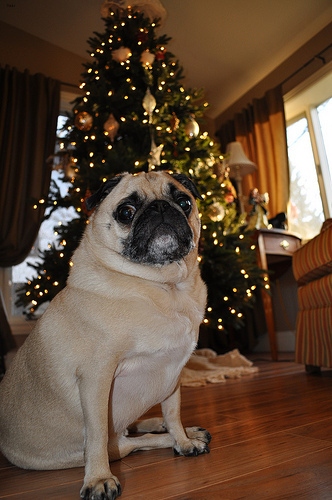
Breed: pug